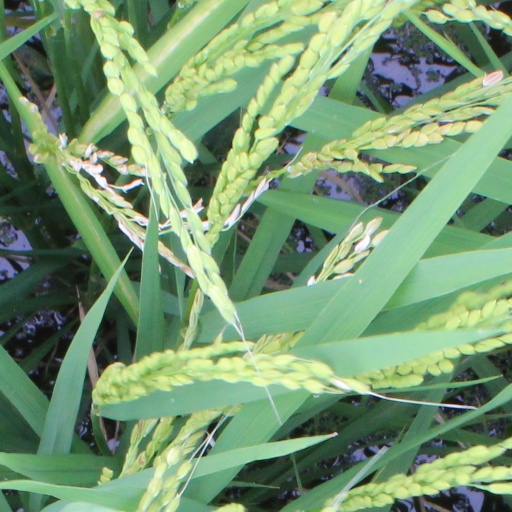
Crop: rice